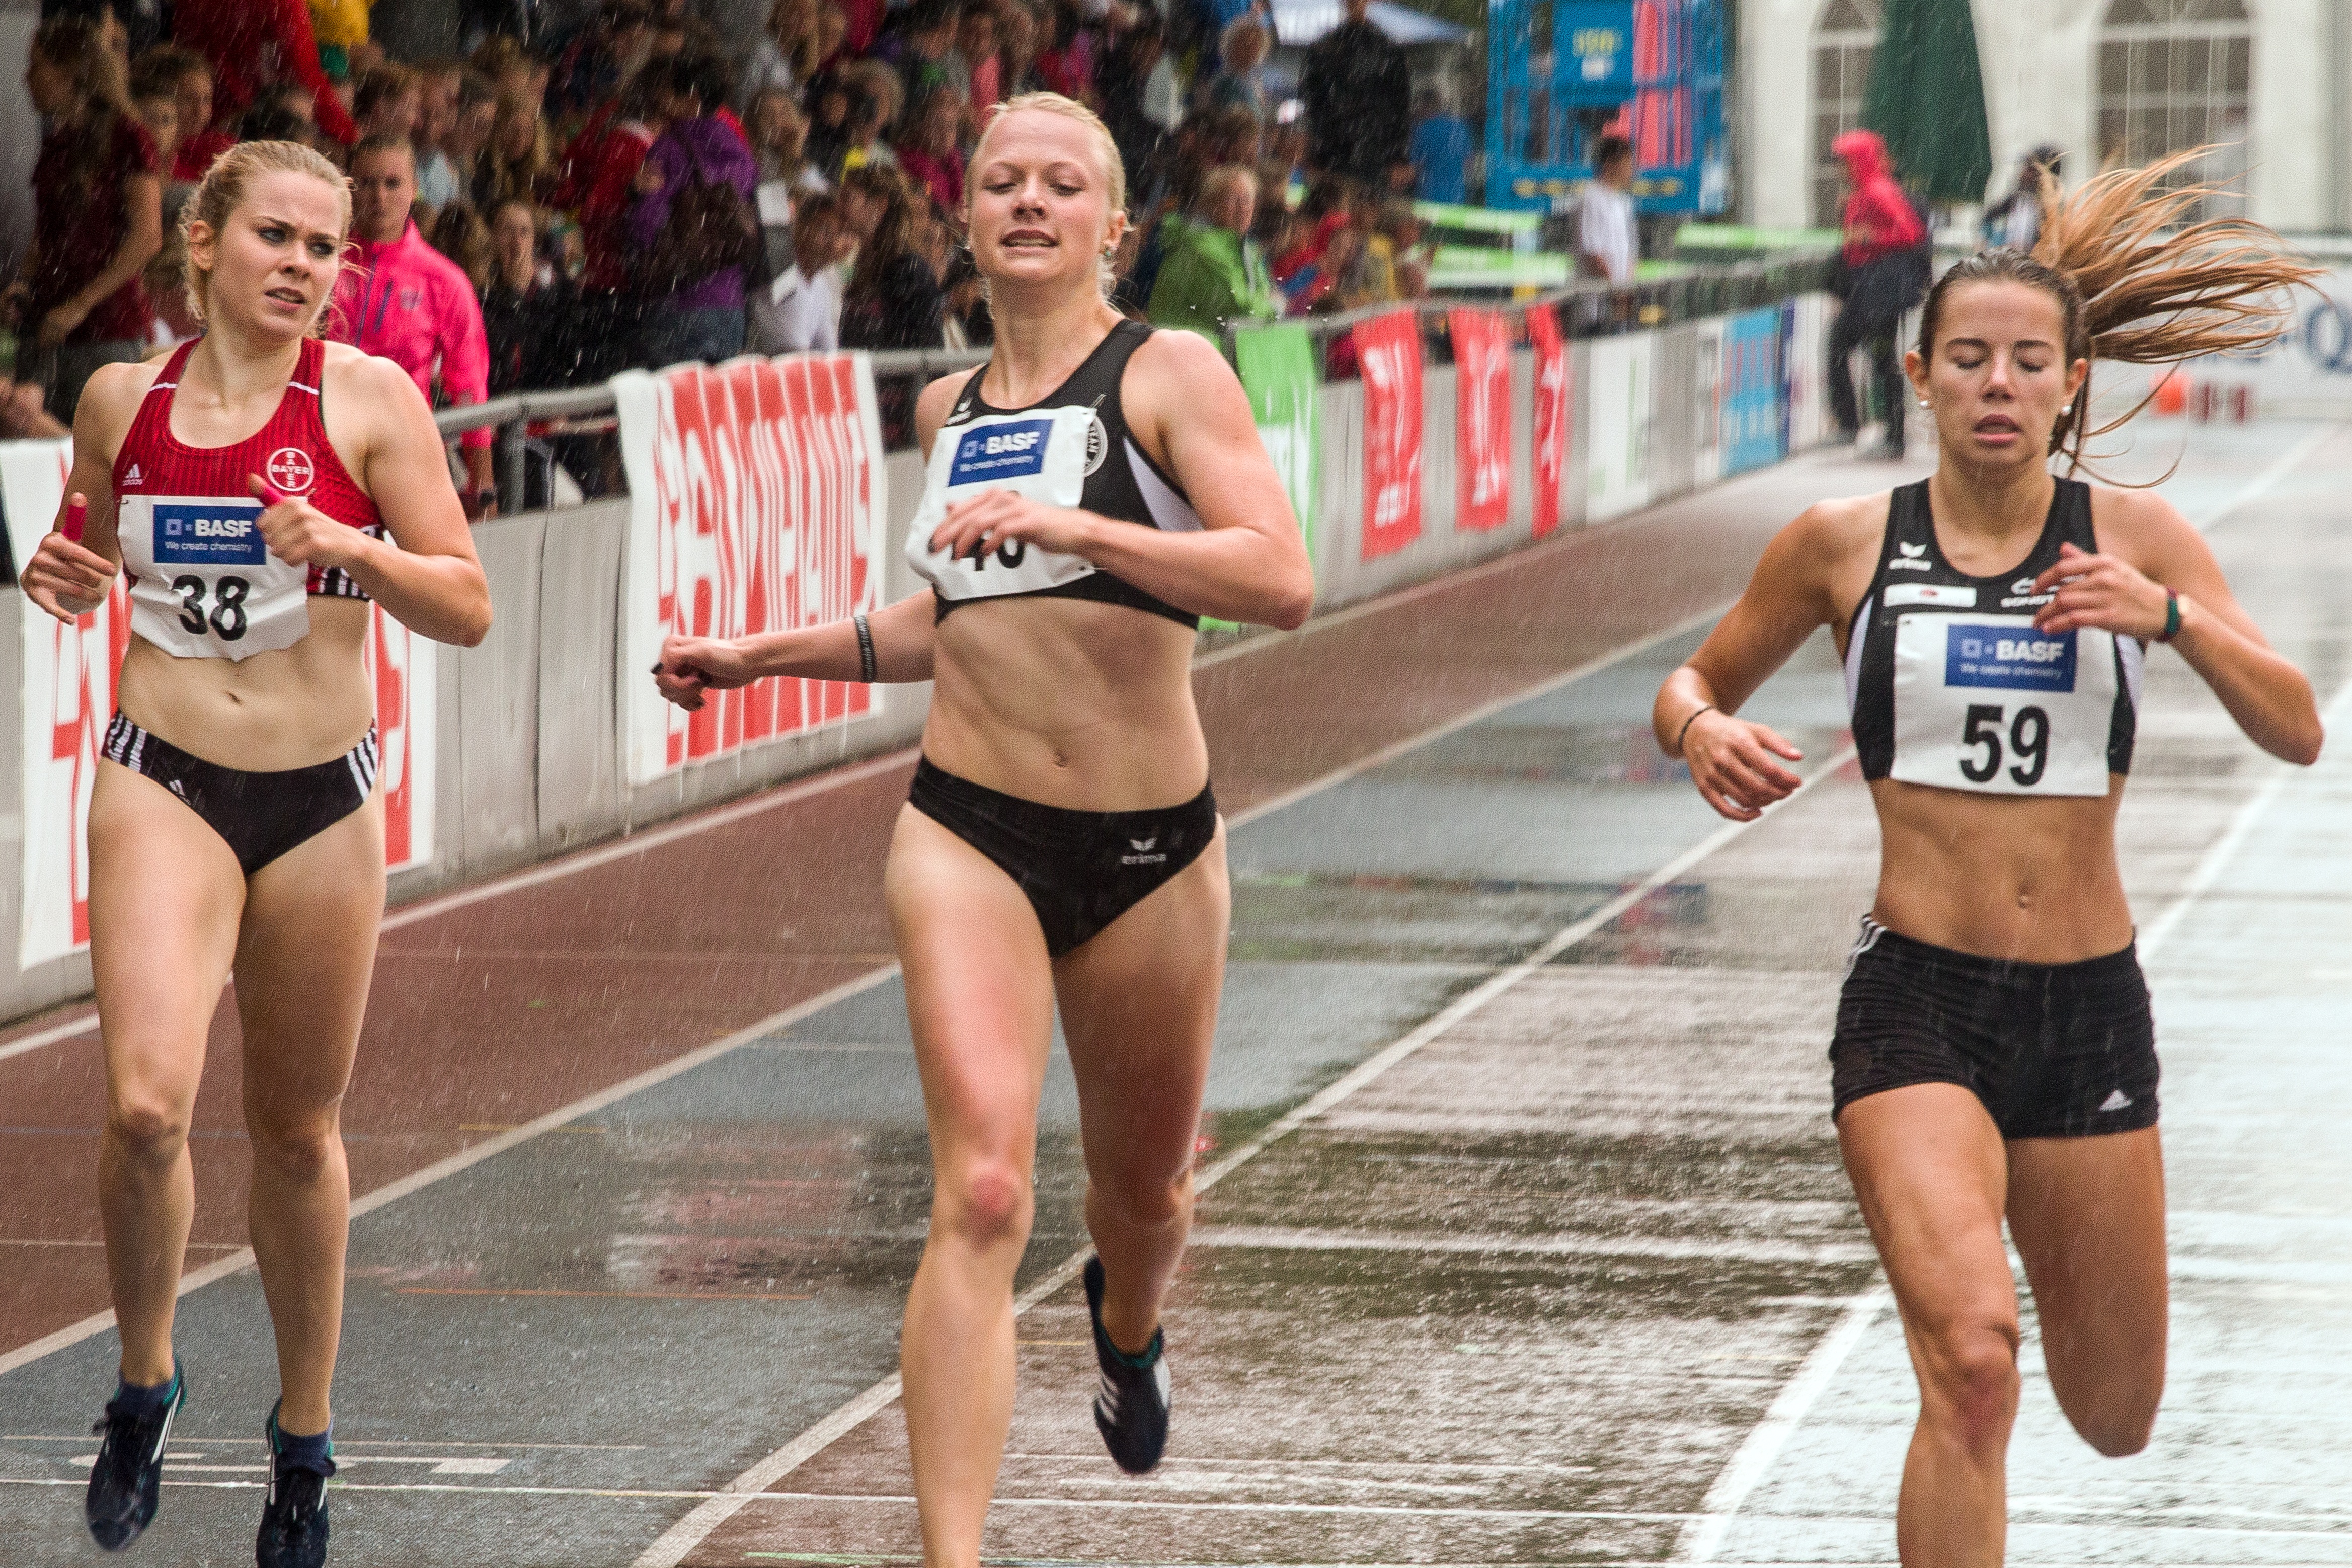
person, sport, running, recreation, marathon, sports, endurance, athletics, sprint, physical exercise, junior gala mannheim, 100 m run, outdoor recreation, human action, endurance sports, track and field athletics, long distance running, heptathlon, middle distance running, 800 metres, 4 100 metres relay, racewalking